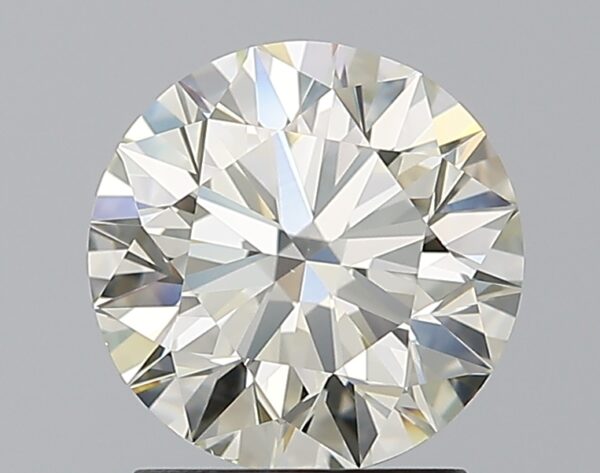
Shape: round
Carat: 1.79
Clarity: VS1
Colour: M
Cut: EX
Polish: EX
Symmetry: EX
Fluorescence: F
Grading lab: GIA
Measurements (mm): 7.69 x 7.73 x 4.81